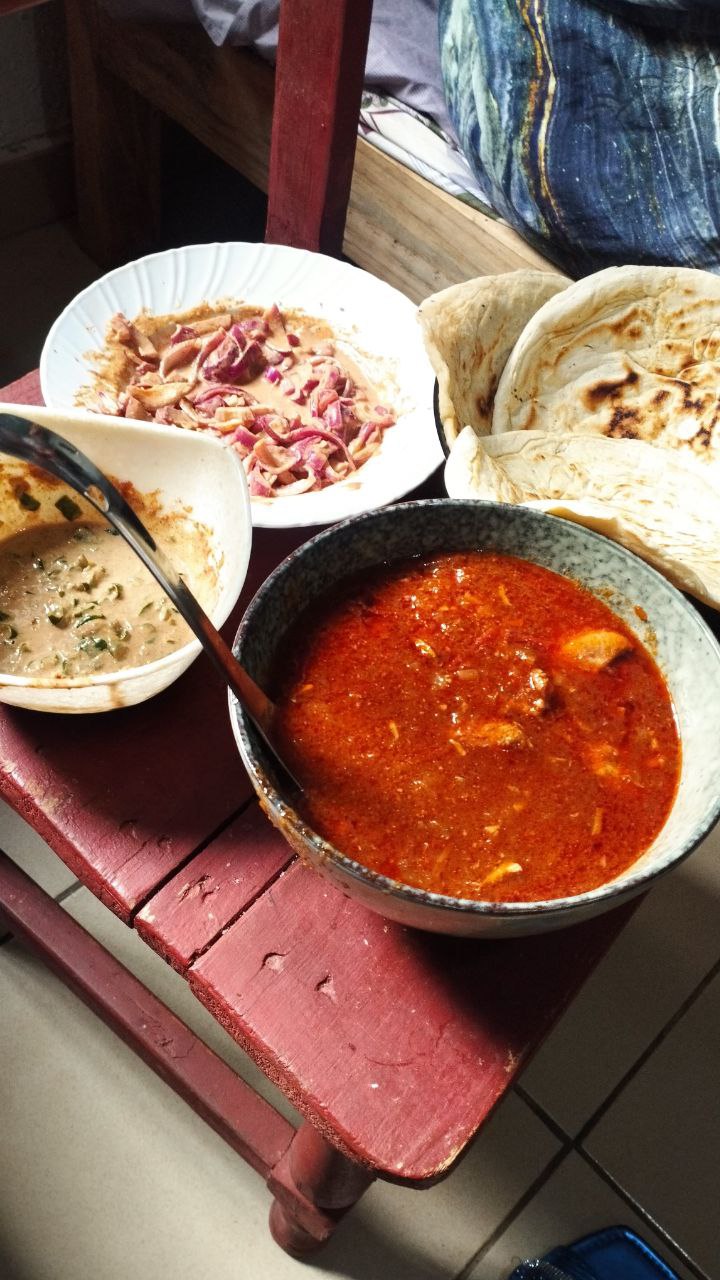
الوصف بالفصحى: خبز القمح السميك مع مرقة الدجاج و البصل و الفلفل الحار مع زبدة الفول السوداني
الوصف بالعامية السودانية: قراصة ودمعة جداد و بصل و شطة بالدكوة
التصنيف: Food & Drinks